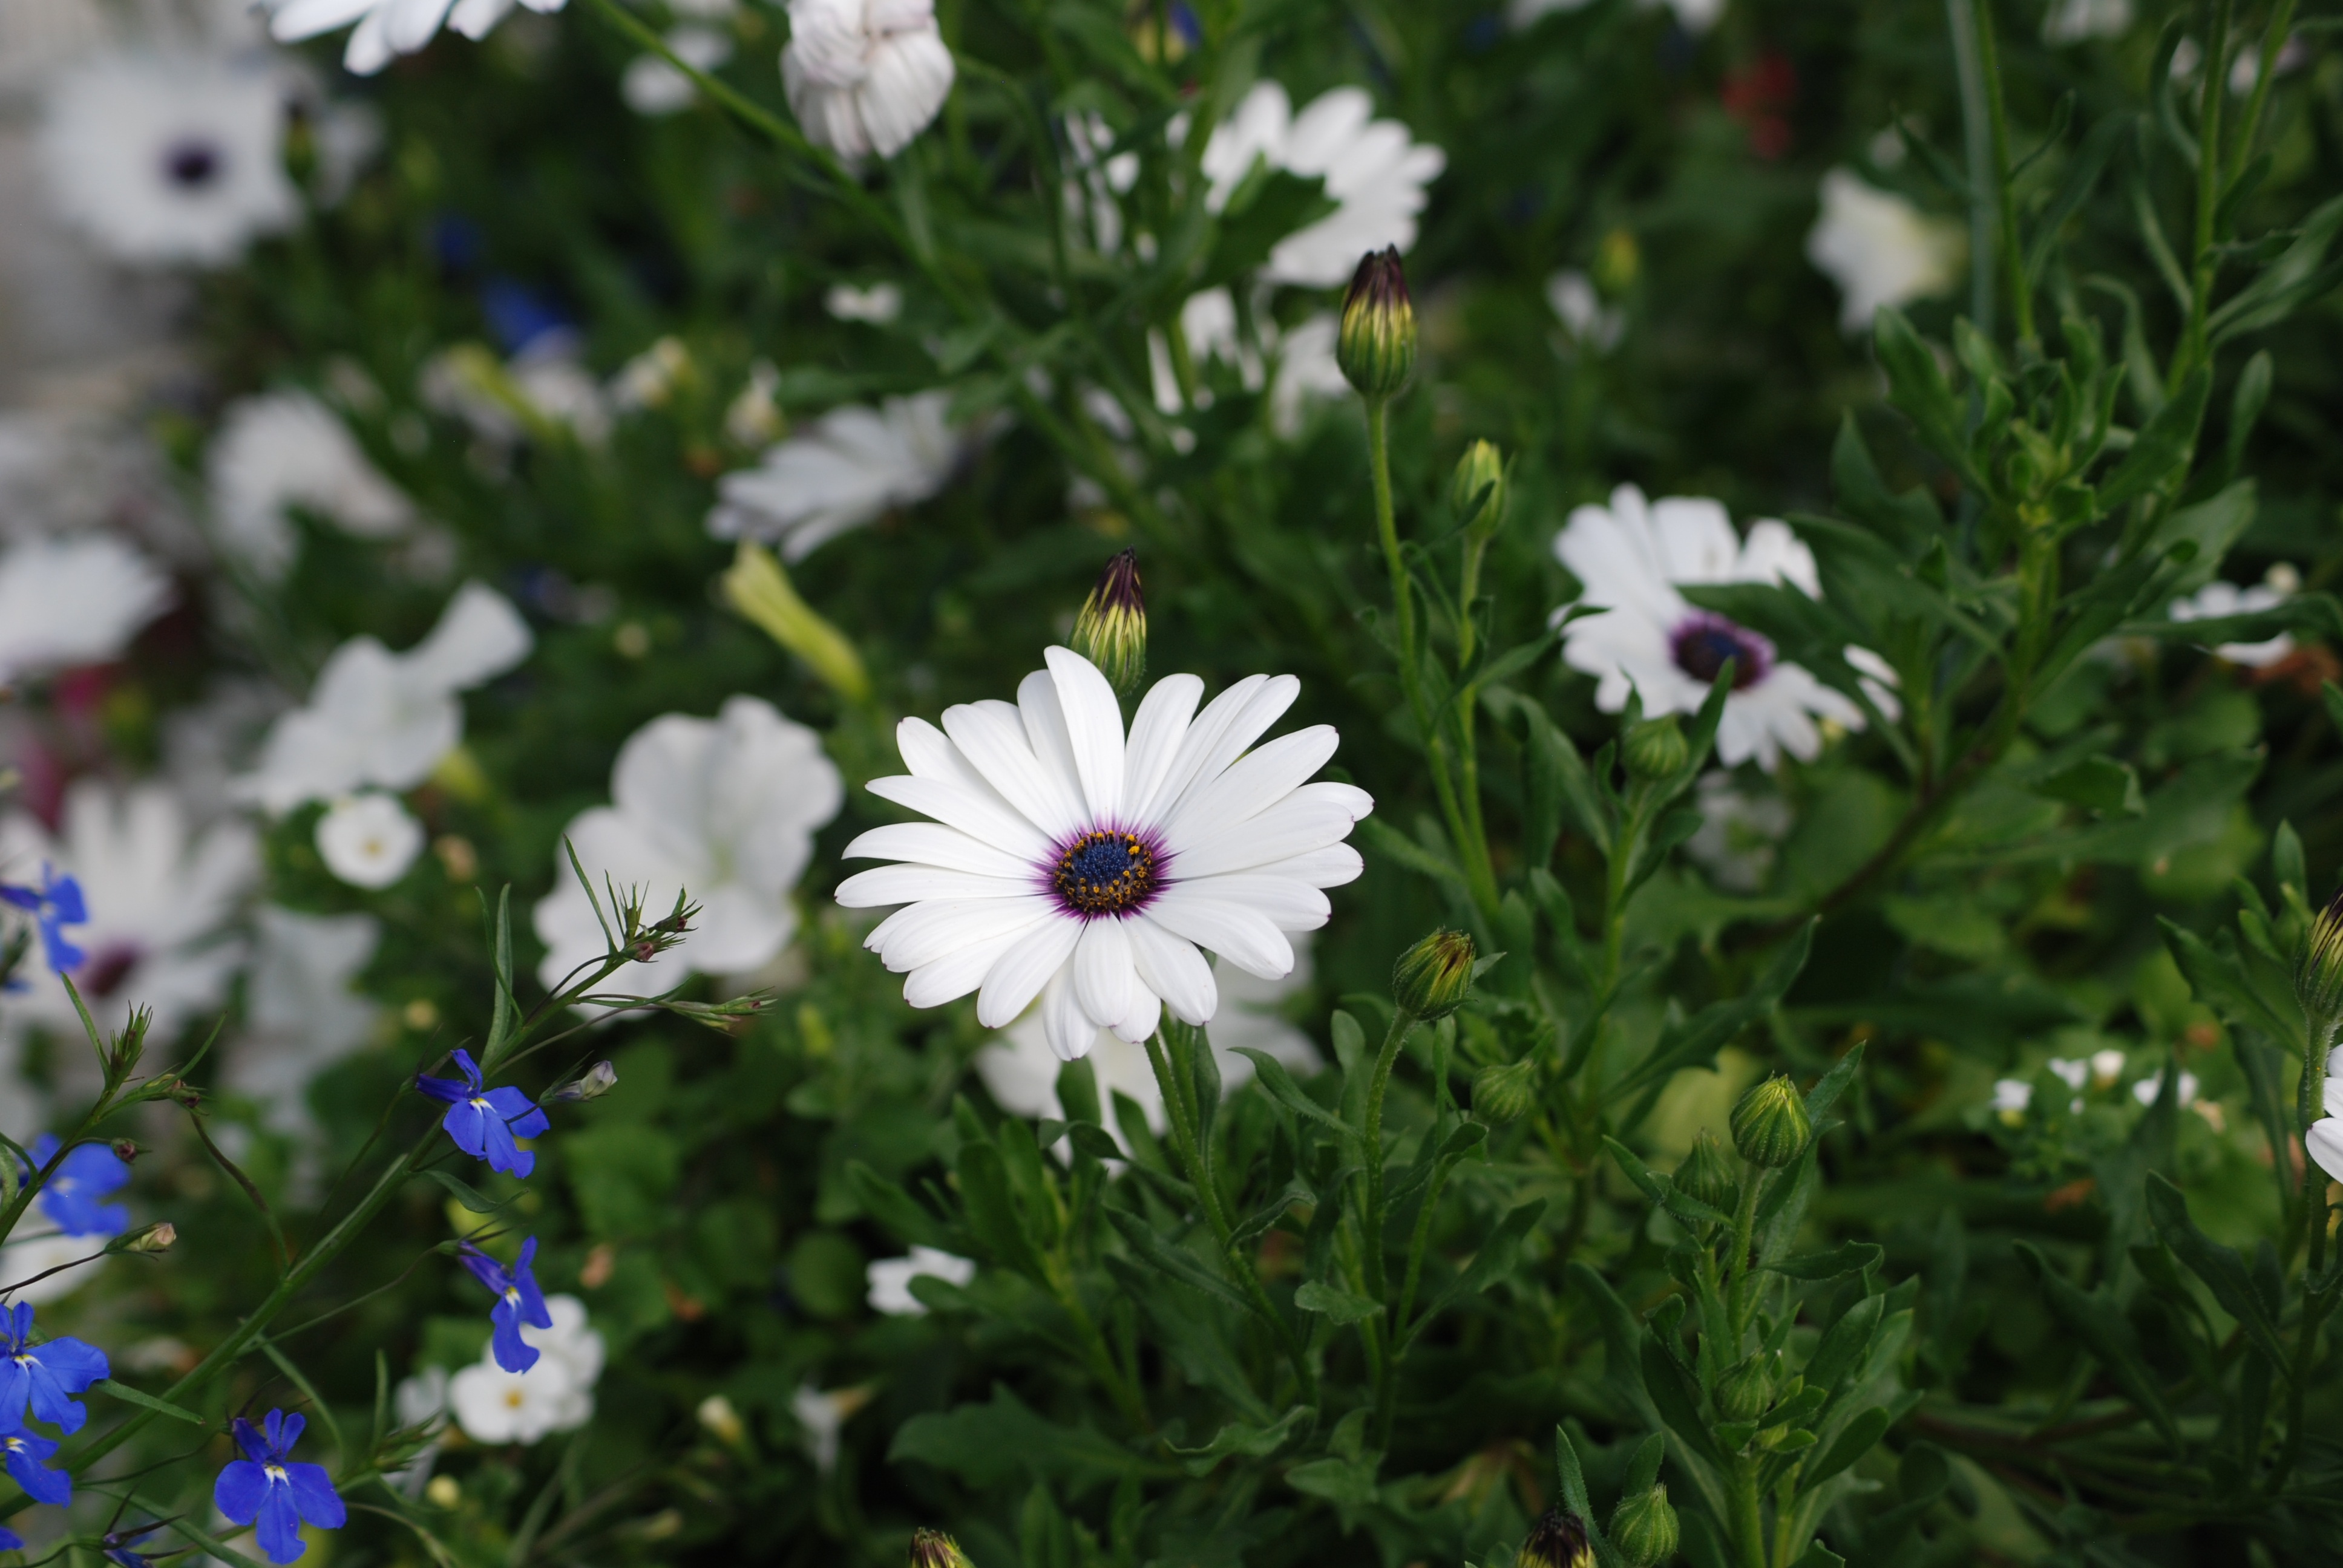
blossom, plant, white, meadow, flower, daisy, botany, garden, flora, wildflower, flowers, daisies, flowering plant, daisy family, oxeye daisy, annual plant, land plant, garden cosmos